Symphony No. 10 (Schubert)

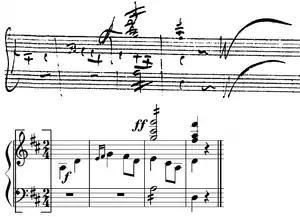
Last 4 measures of the third movement, featuring the motif that opened it (notice the end barline). While being made up of several unordered sections, in Newbould's opinion, the movement is complete.

The third movement was at first labelled ""scherzo"", despite being in . After writing a few measures, Schubert left it aside, instead filling the page with counterpoint exercises testing the compatibility of the elements, in order to give the original opening a logical continuation. On another page, the movement is started again, this time materializing into a complete movement that became the finale of the symphony (according to Newbould). The movement is unconventional, either as a scherzo or as a finale. What was intended as the trio of a scherzo in ternary form in the first draft, became an episode later, while the piece was reshaped into a rondo. The movement is riddled with counterpoint (canons, invertible counterpoint, fugato, augmentation), and the two main themes (the original "scherzo" and "trio" themes) are superimposed at the end of the symphony. According to Newbould, several middle-sized sections of the movement have to be reshuffled in order to understand the movement, and that two of them were discarded (despite not explicitly deleted in the manuscript) as their material or function was overtaken by other.